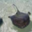
Label: ray